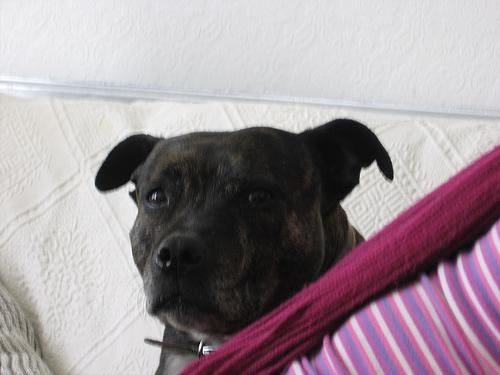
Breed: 216-n000078-American_Staffordshire_terrier